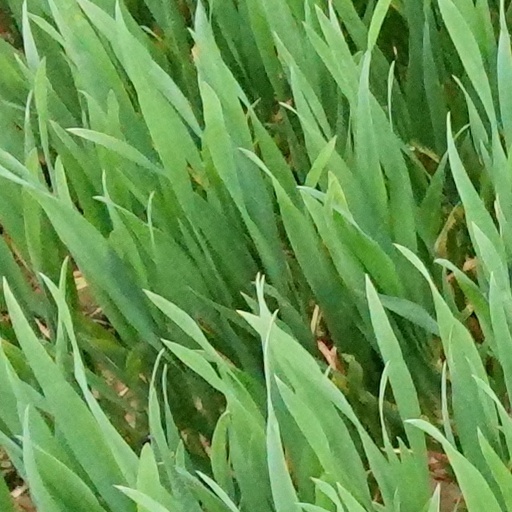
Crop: wheat